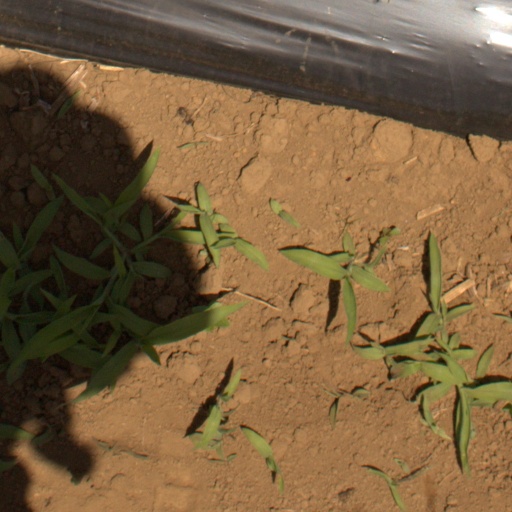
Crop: Jerusalem artichoke